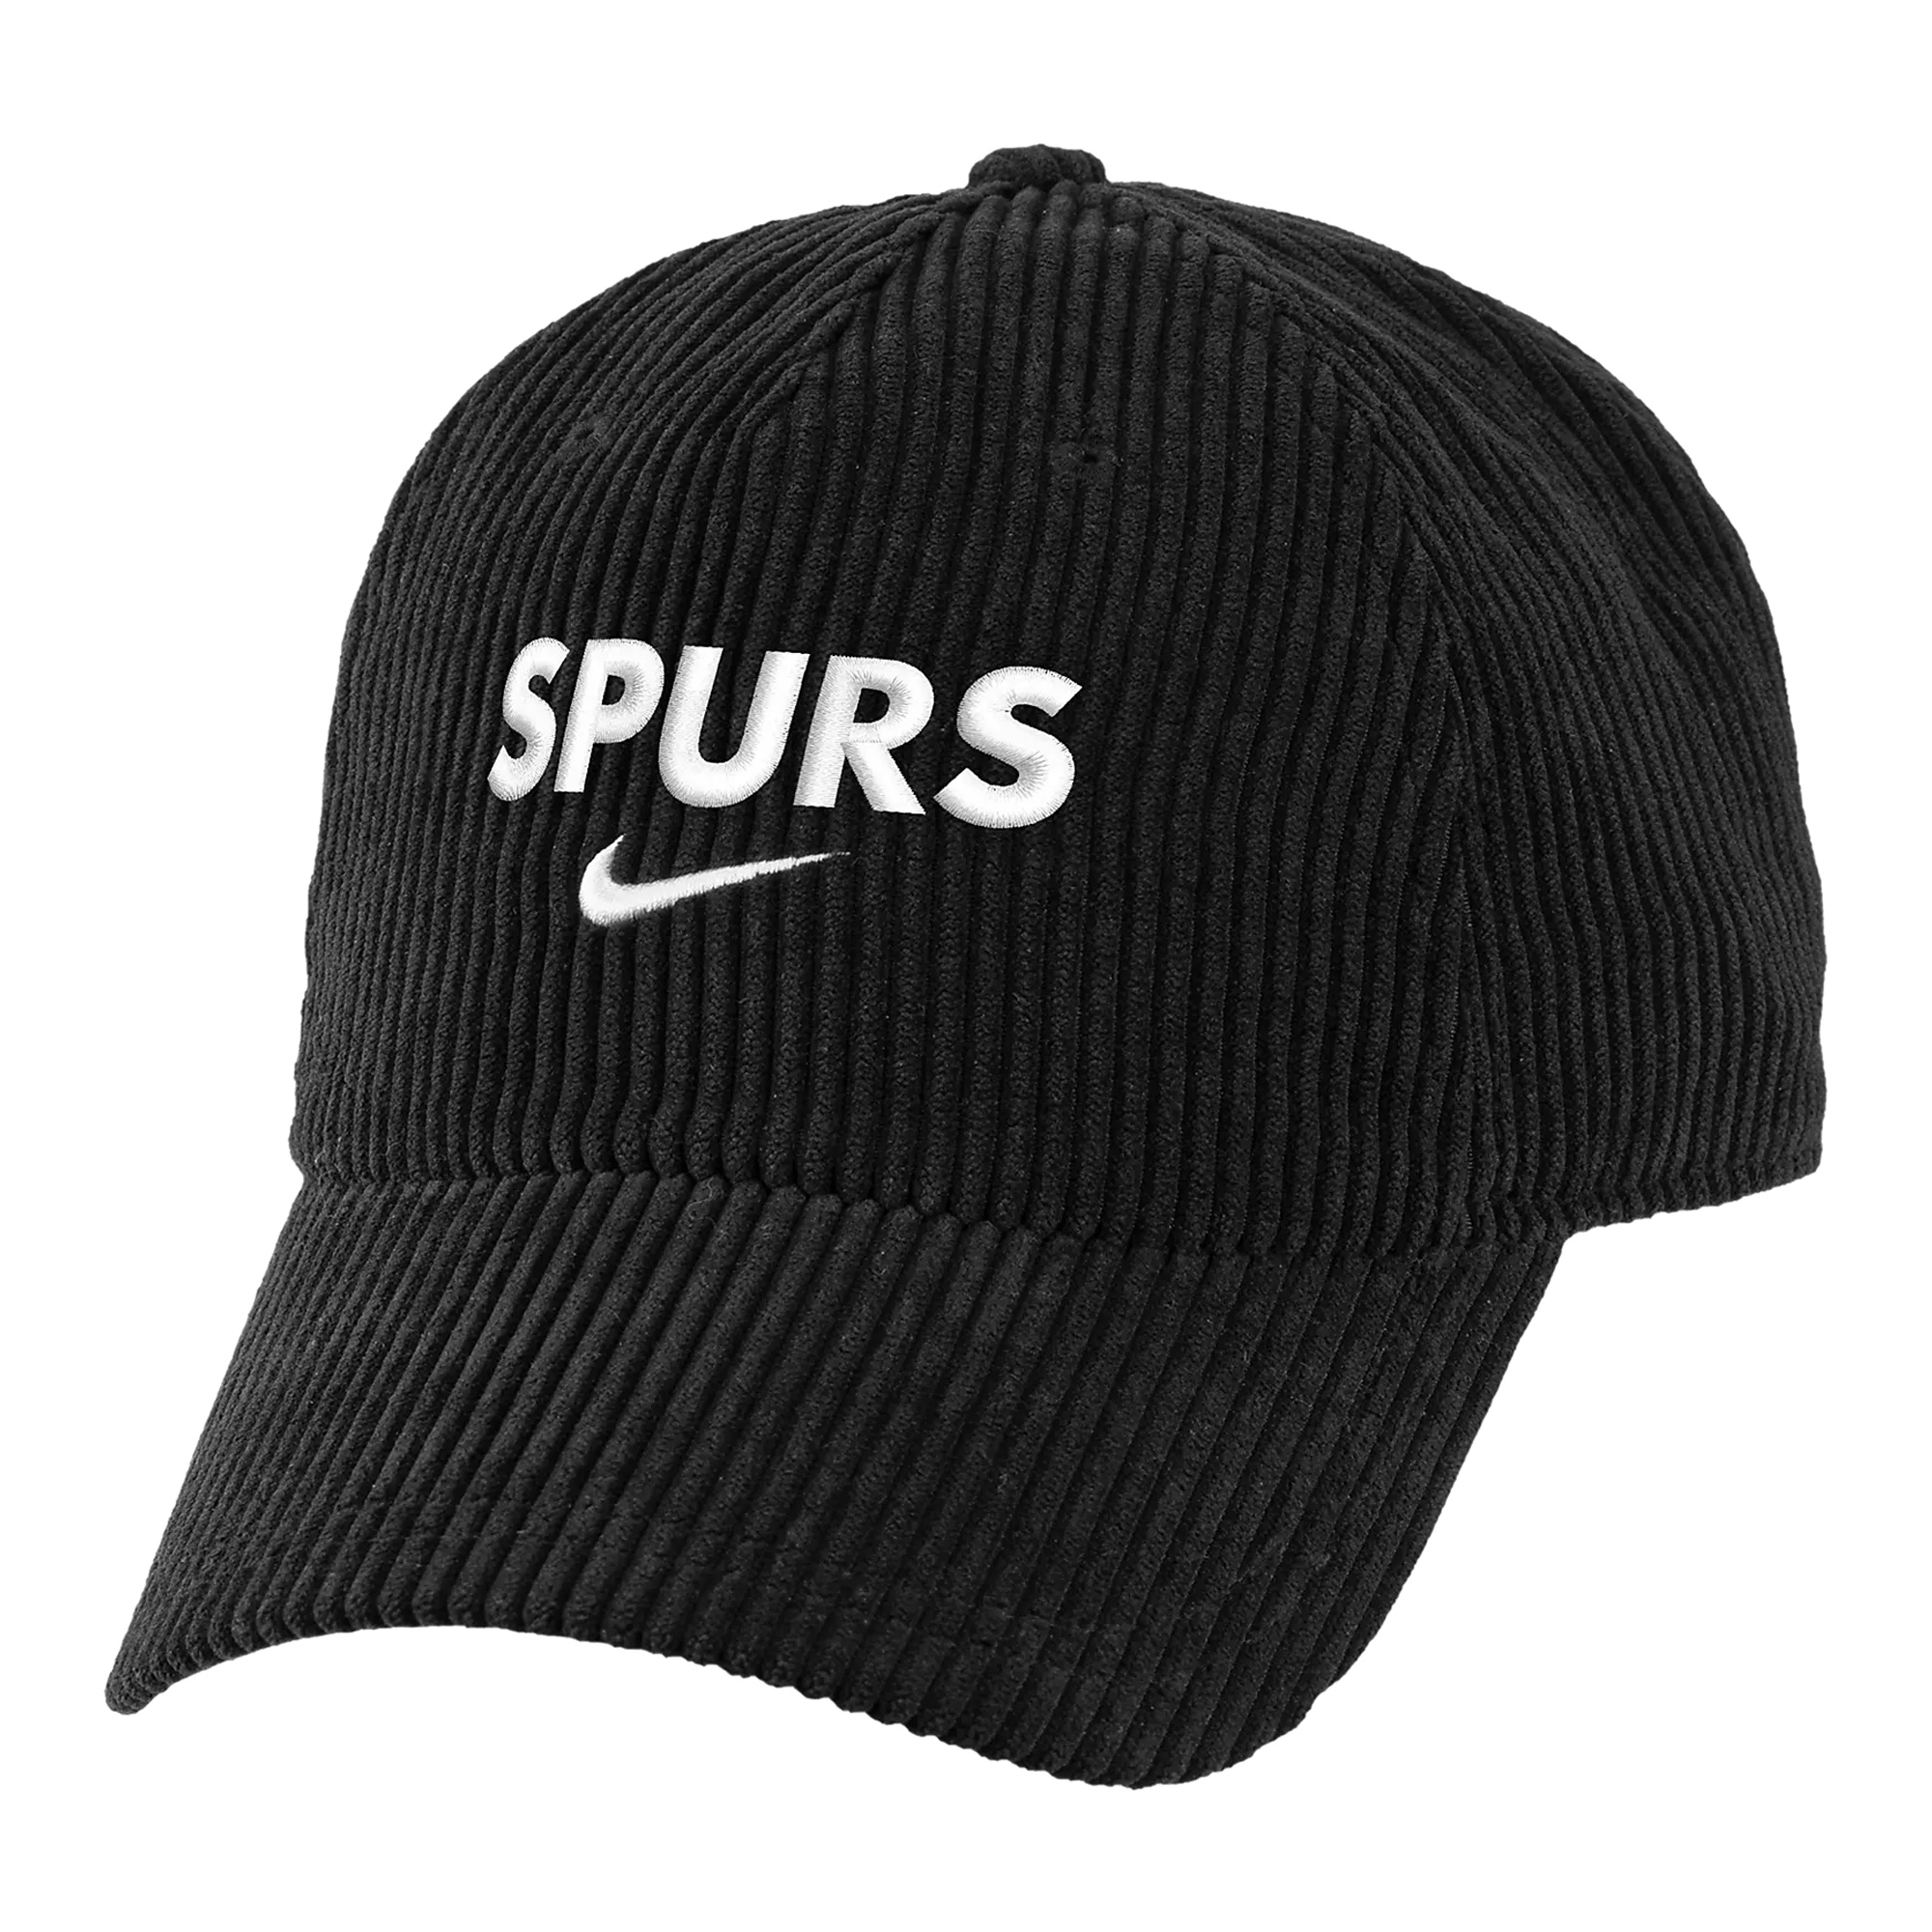
Nike Tottenham Cordurouy Hat 24/25 (Black)
Top off your match-day look with this Tottenham Hotspur cap. Product Code: c16427
Brand: Nike
Category: Arts & Entertainment > Hobbies & Creative Arts > Collectibles > Sports Collectibles > Sports Fan Accessories > Caps